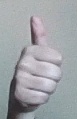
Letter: aleff